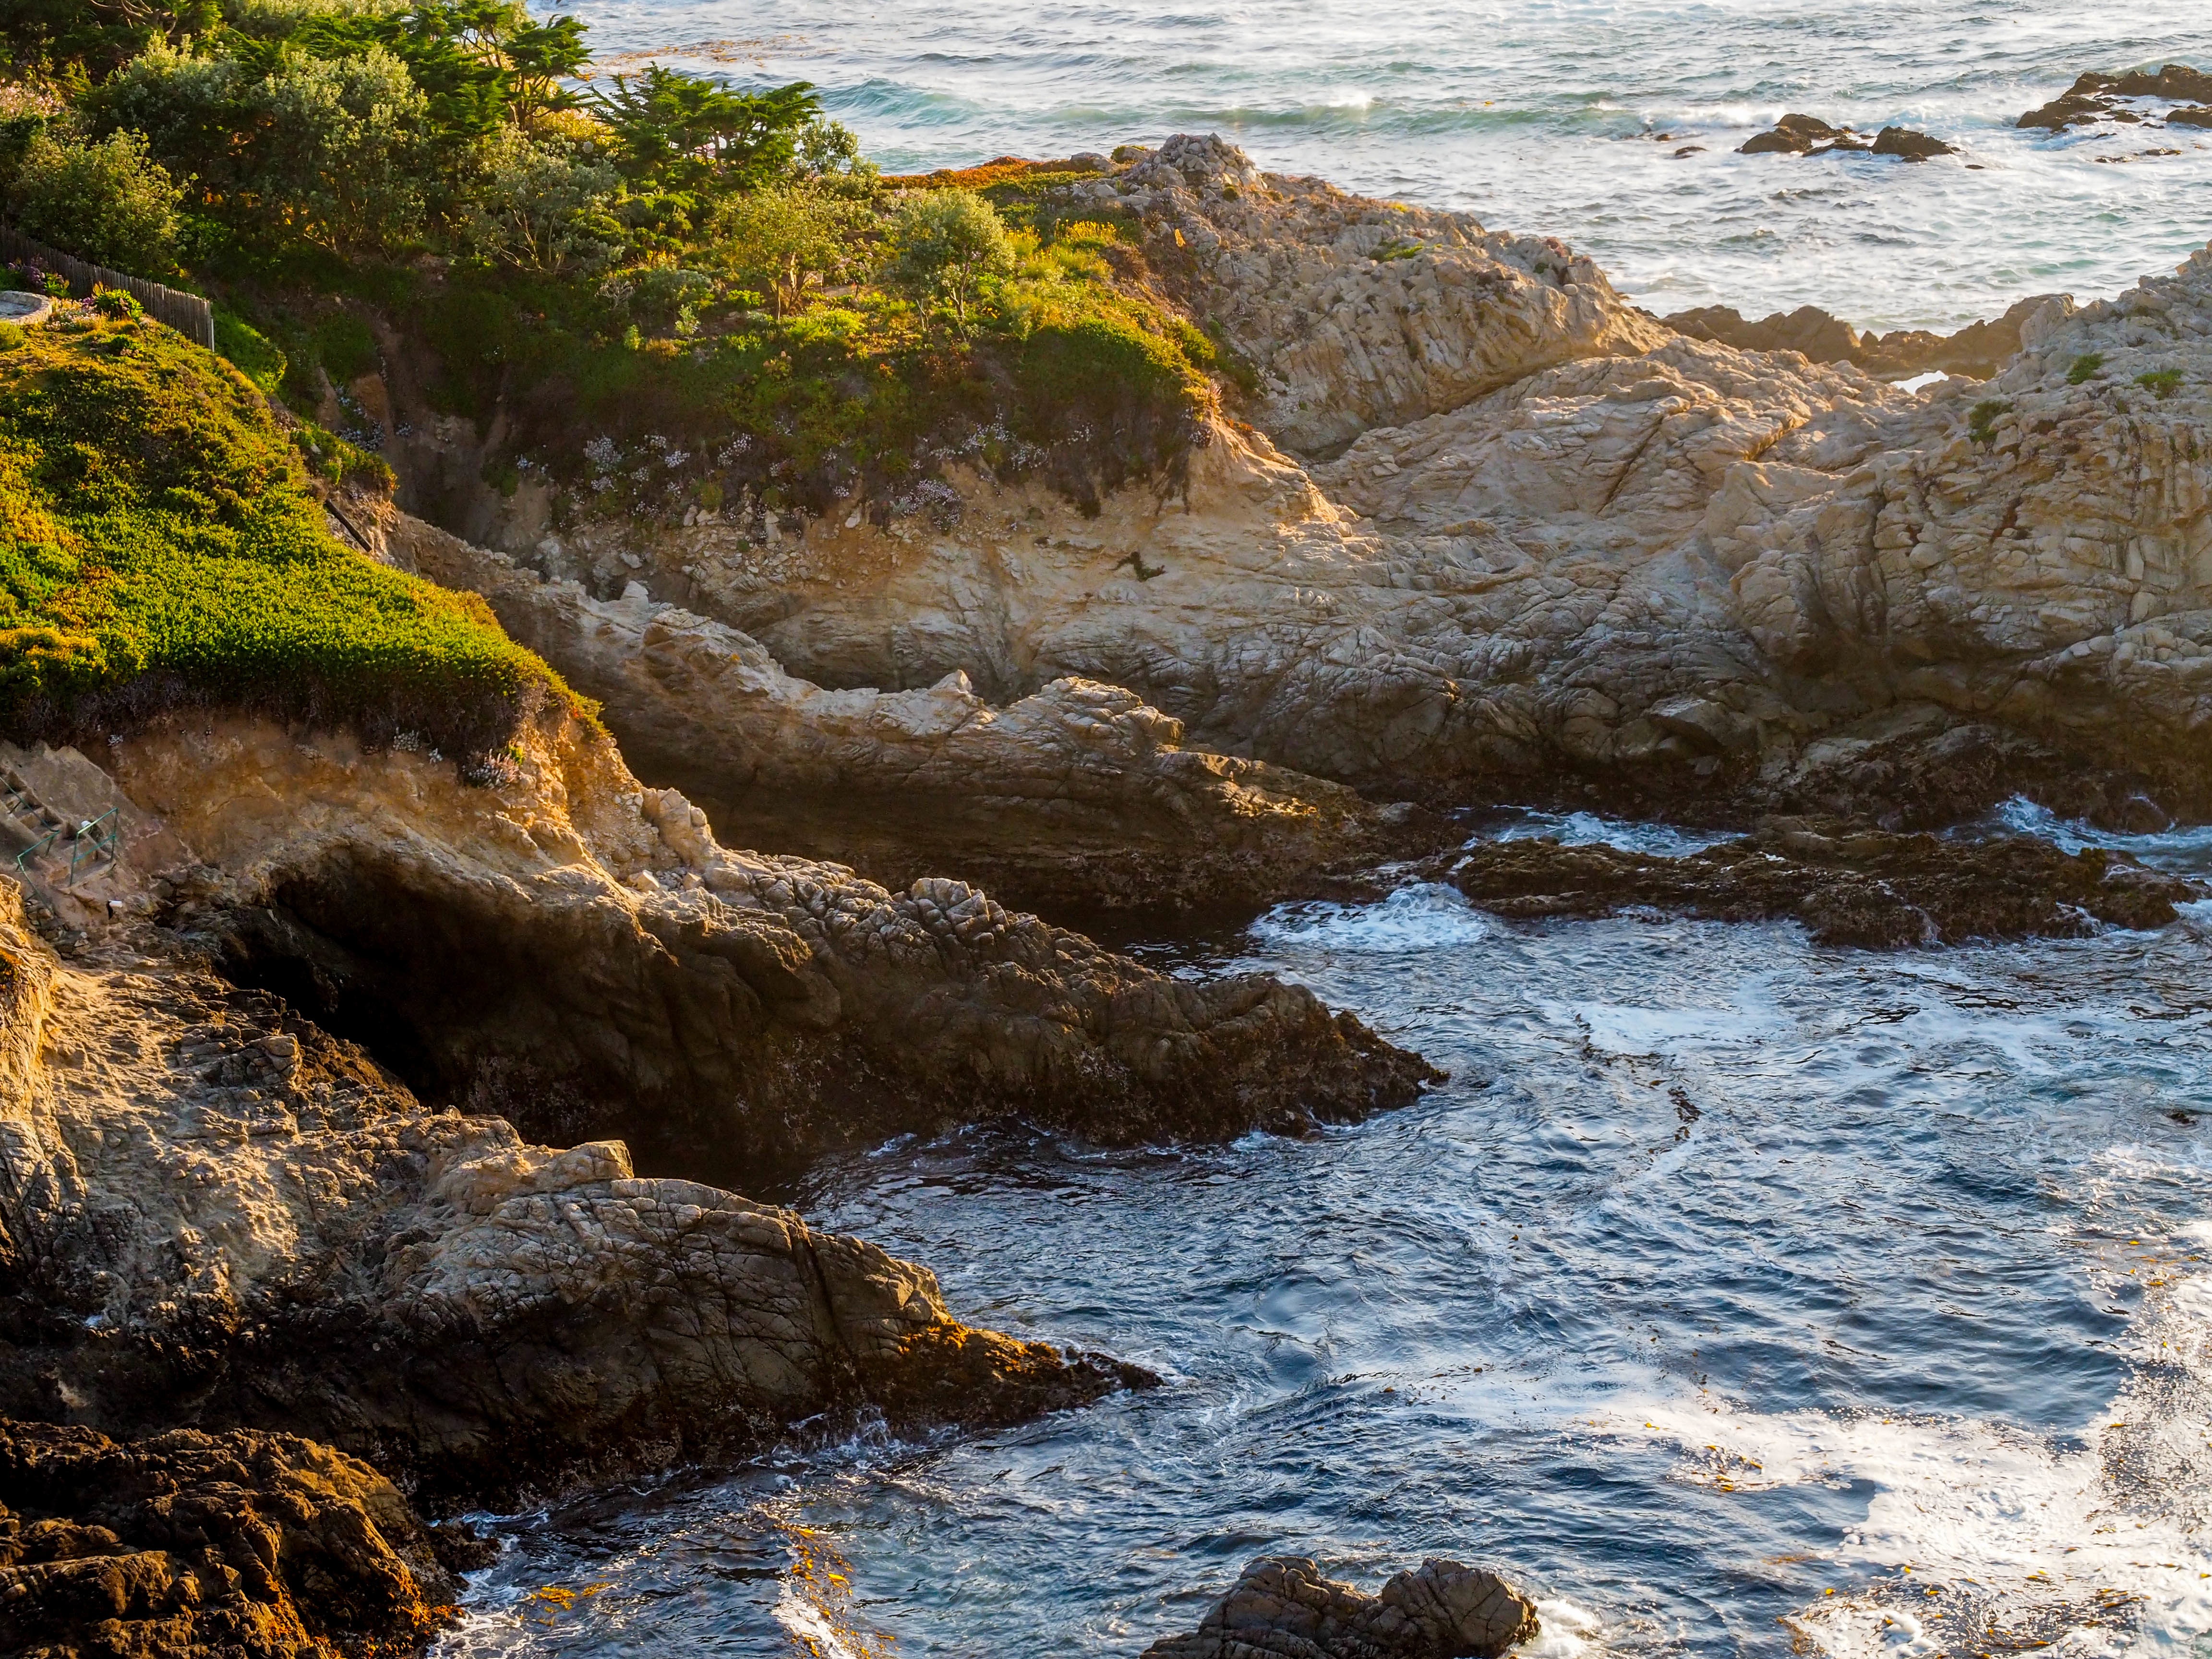
beach, landscape, sea, coast, tree, water, nature, rock, ocean, wilderness, mountain, shore, wave, river, cliff, stream, cove, autumn, bay, rapid, terrain, body of water, geology, landform, geographical feature